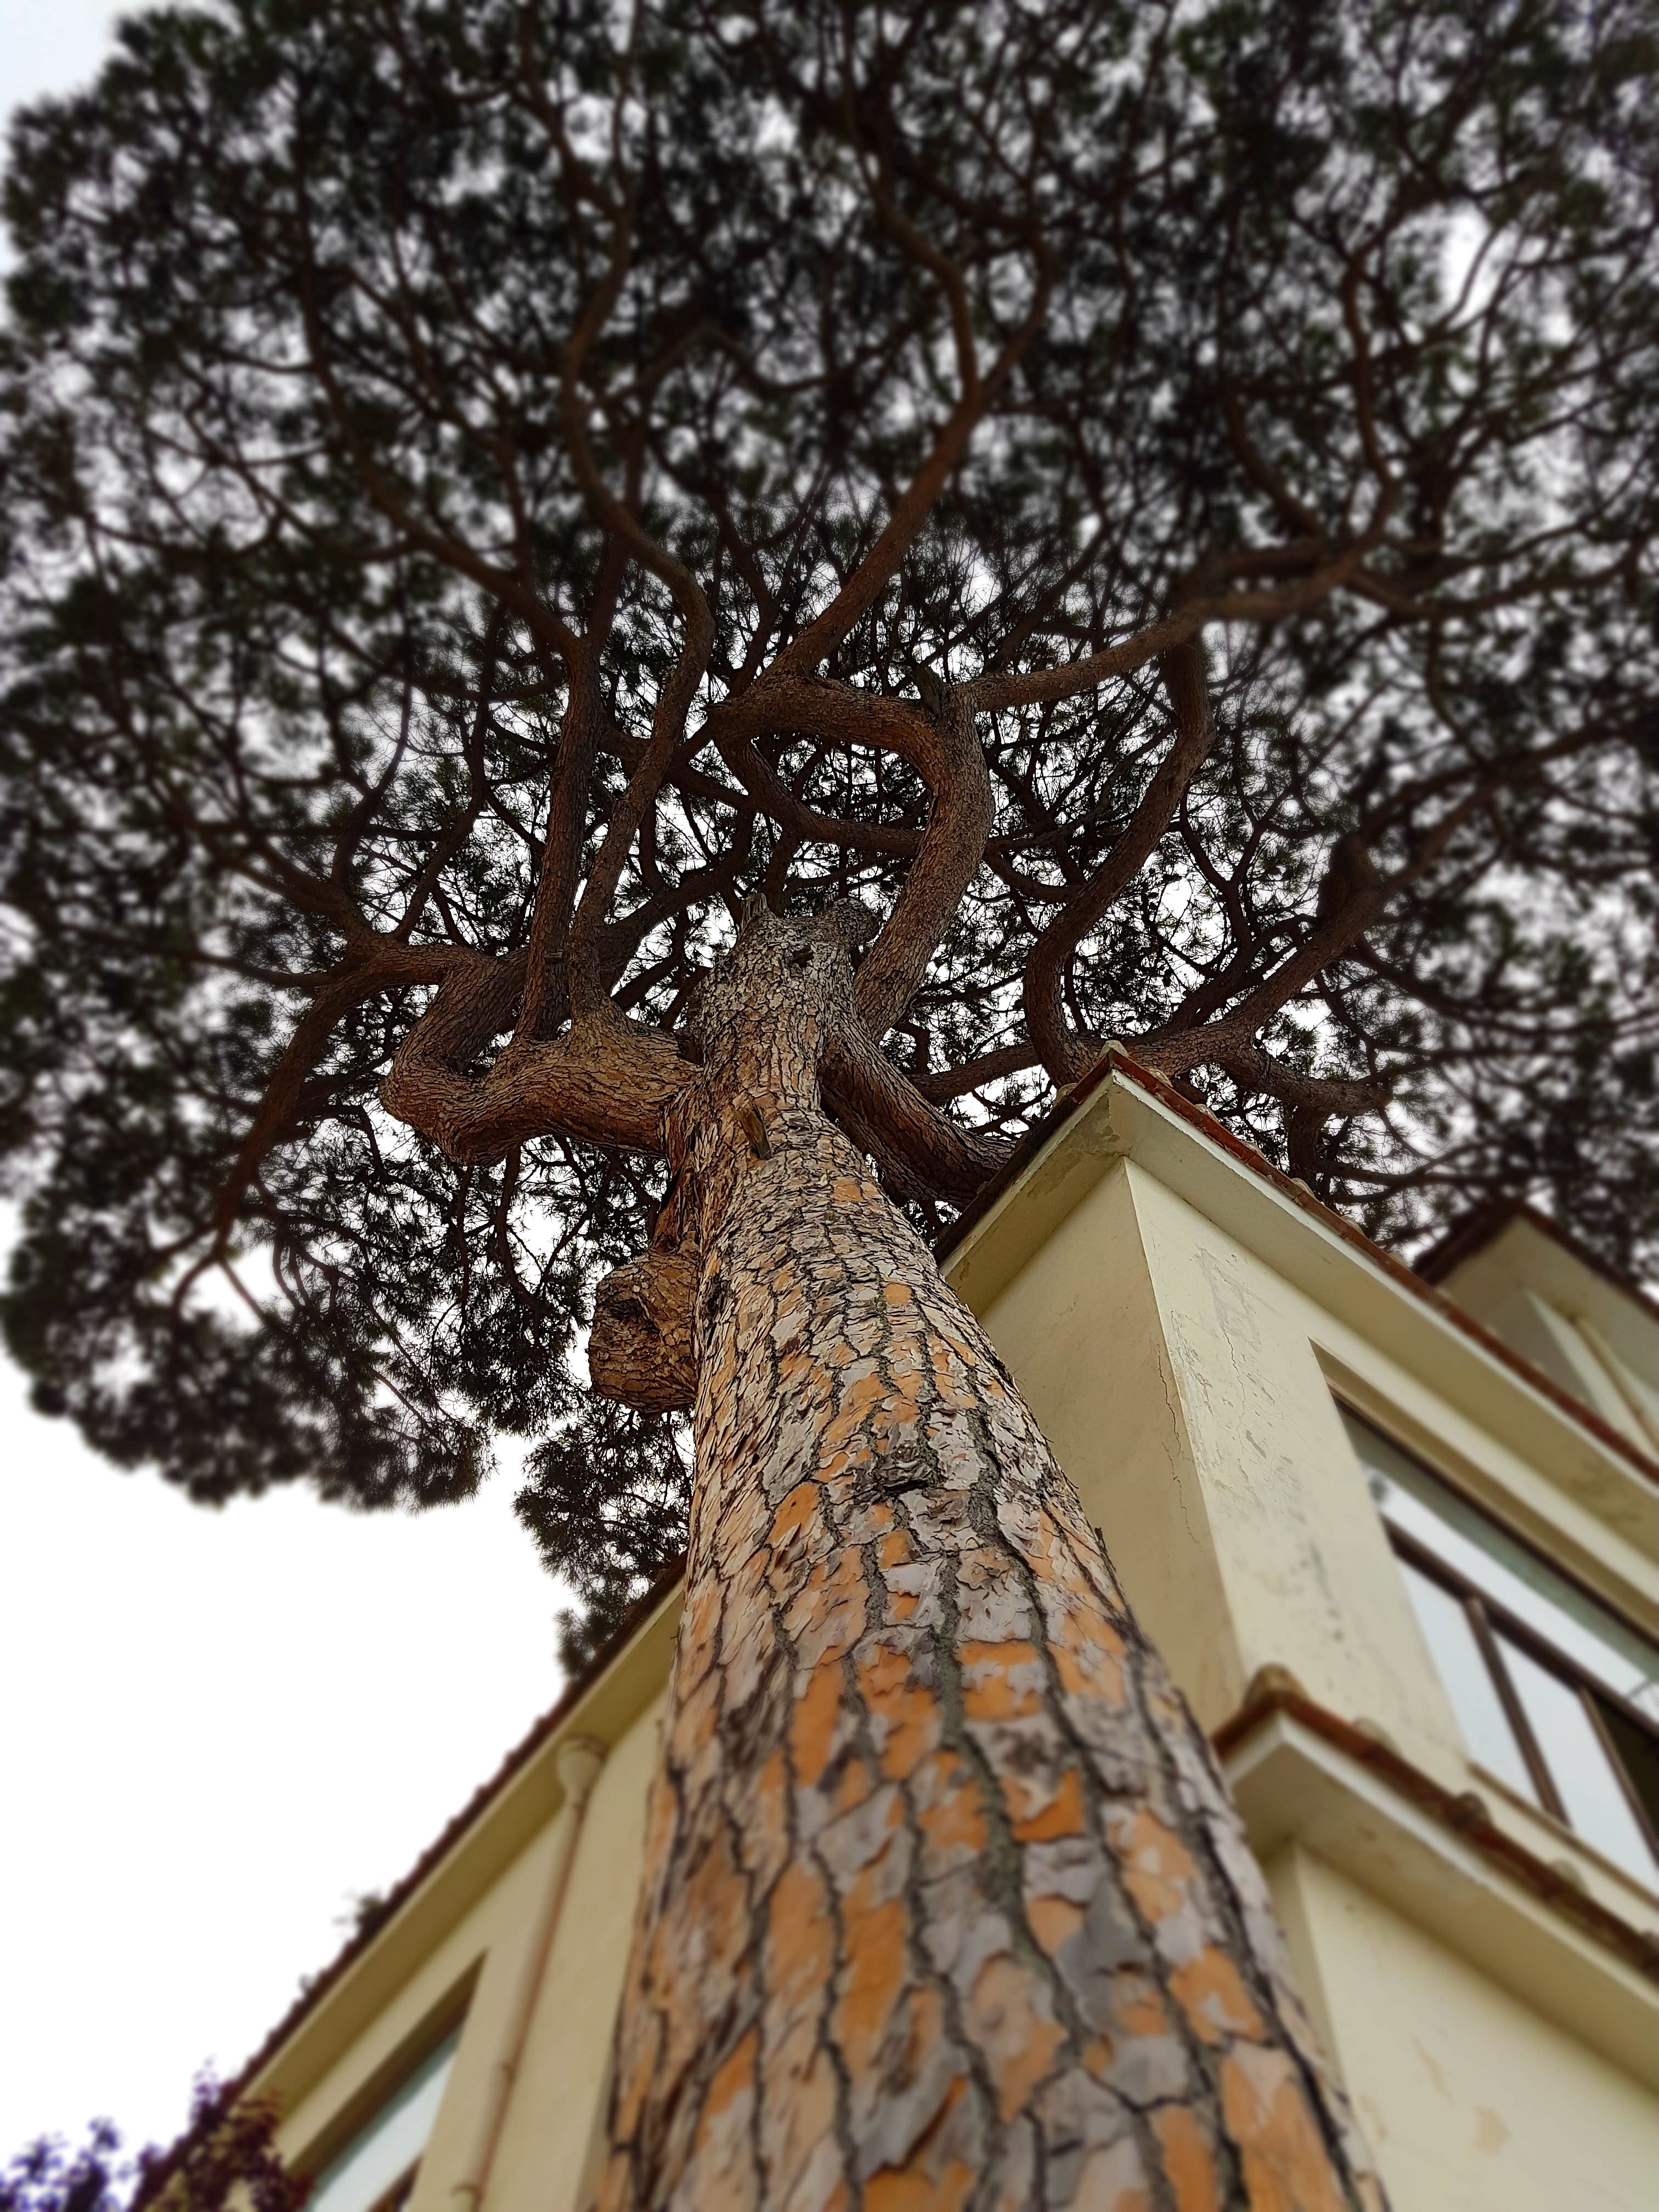
tree, branch, plant, wood, leaf, flower, roof, trunk, home, spring, italy, gallery, sorrento, woody plant